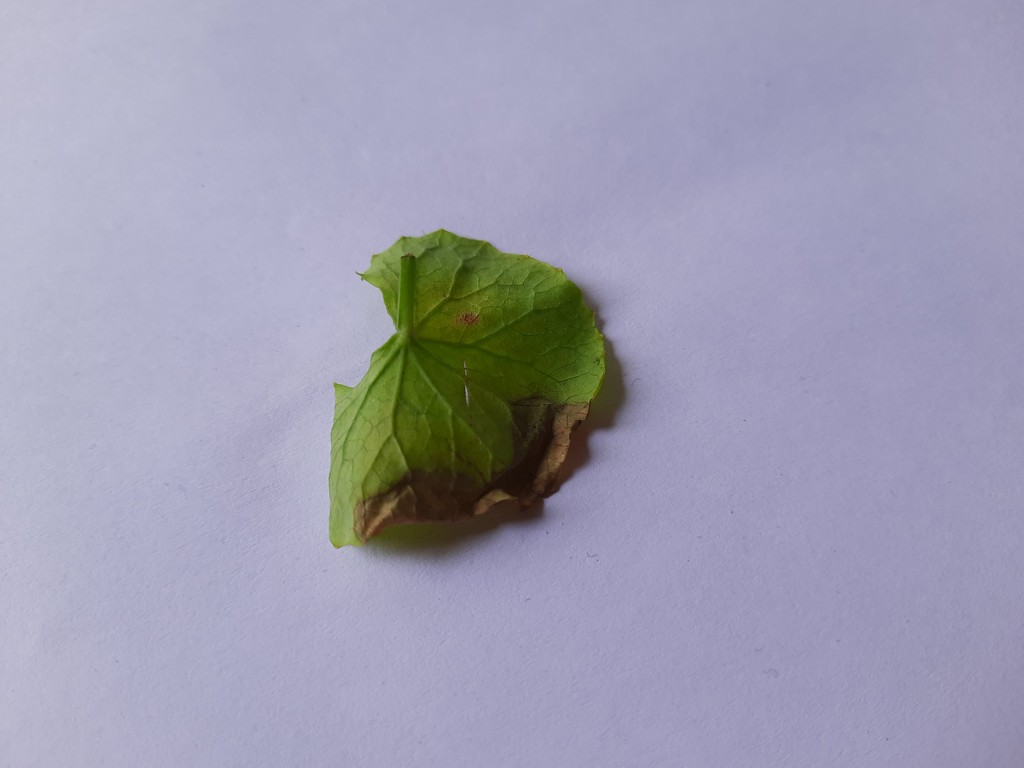
Label: Unhealthy